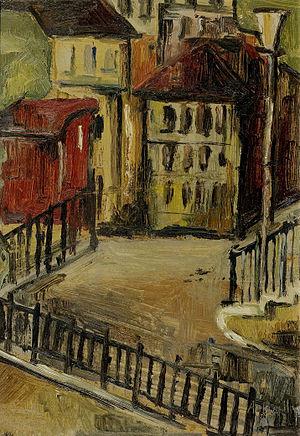
Paysage urbain
Alice Bailly est une peintre et graveuse suisse, née à Genève. Vaudoise d'adoption, elle fut proche des mouvements avant-gardistes du début du XXᵉ siècle qu'elle a contribué à faire connaître en Suisse romande.